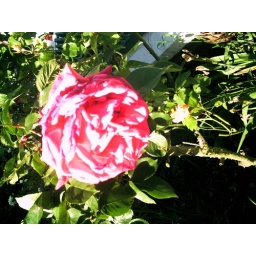
pink rose baking in the sun..